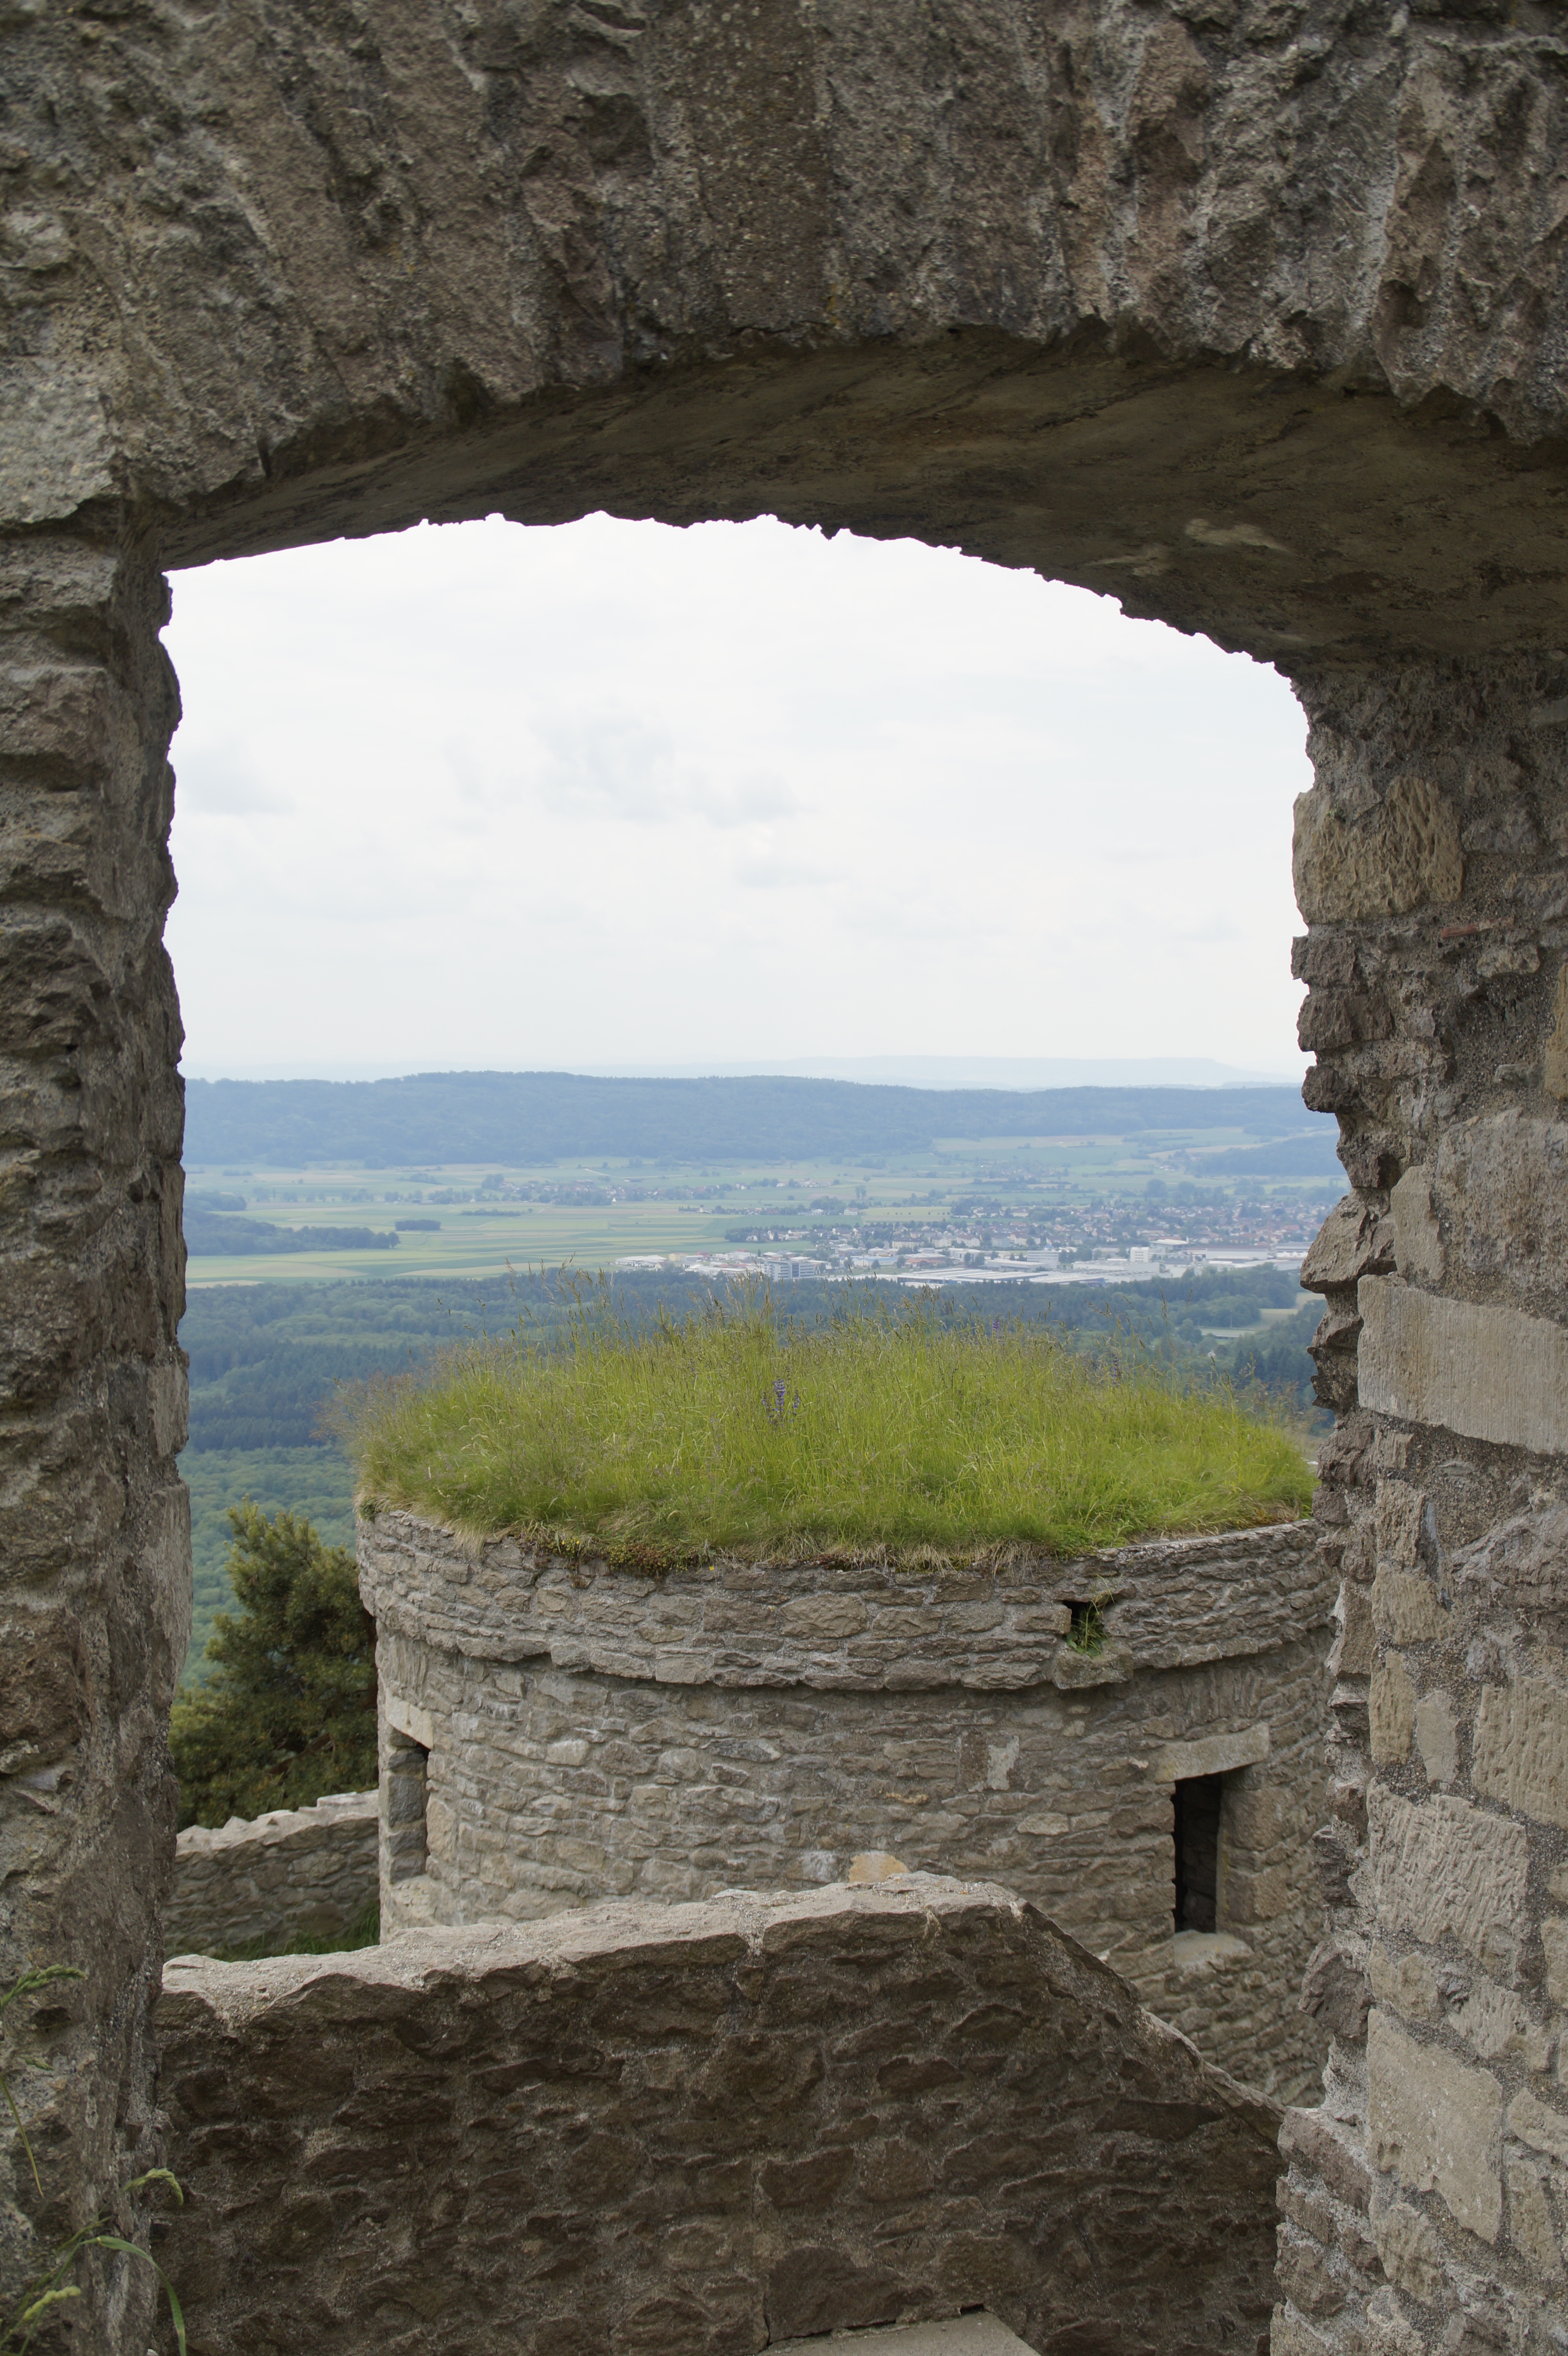
rock, architecture, window, building, old, wall, formation, cliff, arch, tower, volcano, castle, fortification, ruin, terrain, sing, fortress, geology, ruins, knight, monastery, outlook, history, hegau, hohentwiel, abbey, guard, middle ages, masonry, defense, lake constance, distant view, good view, archaeological site, by looking, natural arch, defend, trutzig, ancient history, impregnable